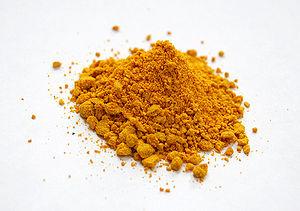
L'élixir d'or est une ancienne préparation pharmaceutique qui fut utilisée au XVIIIᵉ siècle. Cet élixir a porté de nombreux noms différents et sa composition, d'abord tenue secrète, a varié au cours des époques et des préparateurs. Il s'agissait vraisemblablement à l'origine d'une préparation à base d'or, sous différentes formes chimiques, or colloïdal ou solution de chlorure aurique. Par la suite, on a substitué le perchlorure de fer au chlorure d'or dans la préparation de l'élixir.
L'or est l'élément chimique de numéro atomique 79, de symbole Au. Ce symbole, choisi par Berzelius, est formé des deux premières lettres du mot latin aurum.